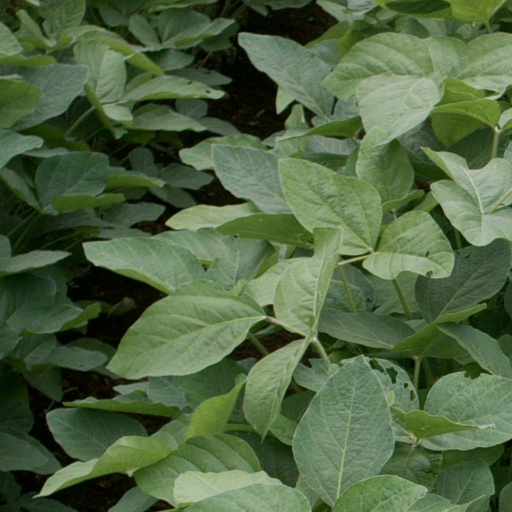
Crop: soybean